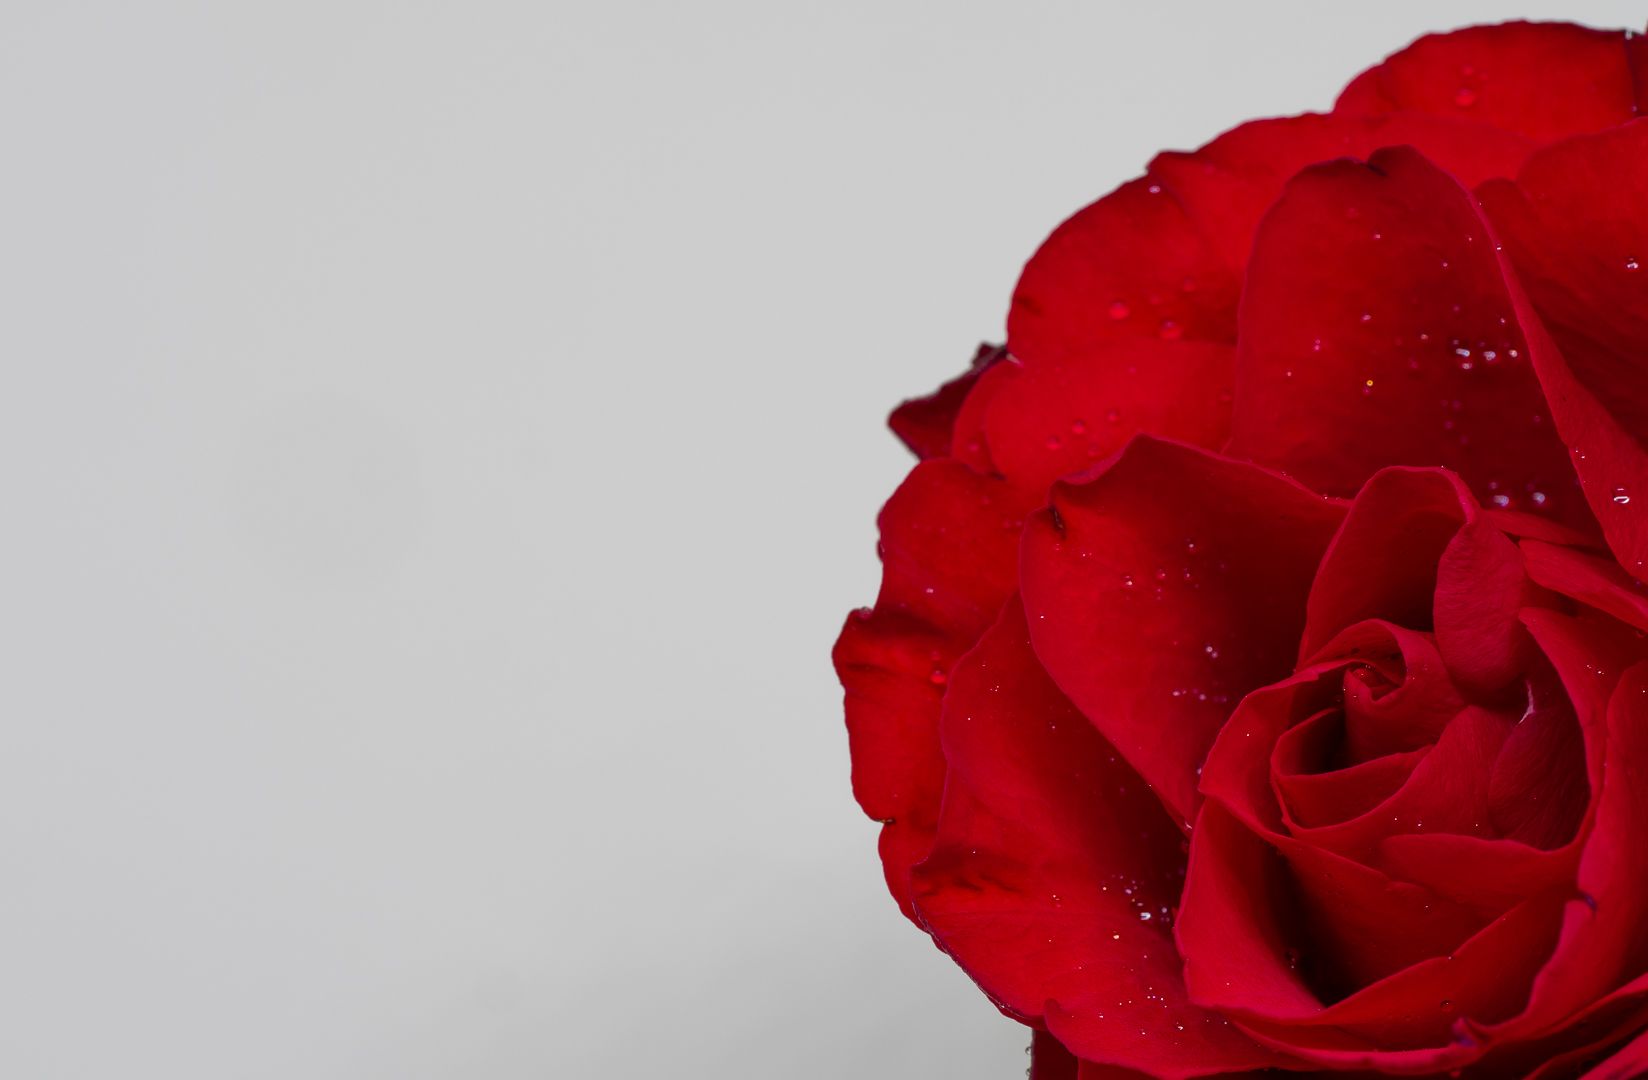
Red Rose.
Image features a solid white background. In the foreground, a vivid red rose petal is visible with some water droplets on it.
A close-up shot taken under an unknown but proper light source, with a warm red color palette, features a solid white background. In the foreground, a vivid red rose petal is visible with some water droplets on it. The color palette, combined with the petal, gives a sense of calmness and peacefulness, showcasing the beauty of nature.
Labels: Flower, Plant, Rose, Petal, Geranium, Background
Camera: OLYMPUS CORPORATION E-M1MarkII
Lens: OLYMPUS M.60mm F2.8 Macro
Aperture: F8
Exposure: 1/5 sec
ISO: 100
Focal length: 60.0 mm